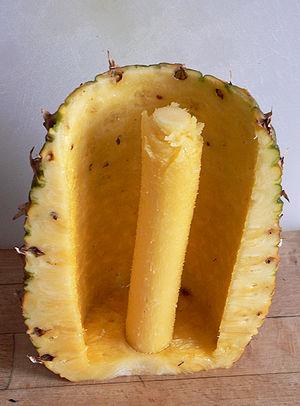
Le jus d'ananas est une boisson préparée à partir d'ananas. Il peut être consommé par le grand public comme boisson rafraîchissante pure ou en cocktail, dont le célèbre piña colada.